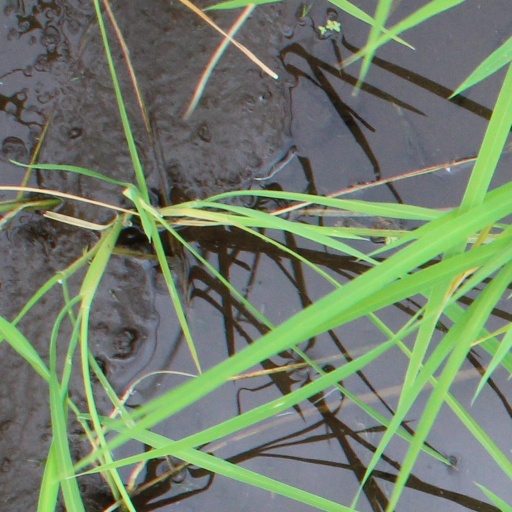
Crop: rice